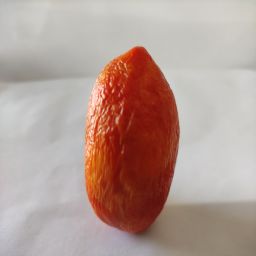
Crop: Tomato
Quality: Old